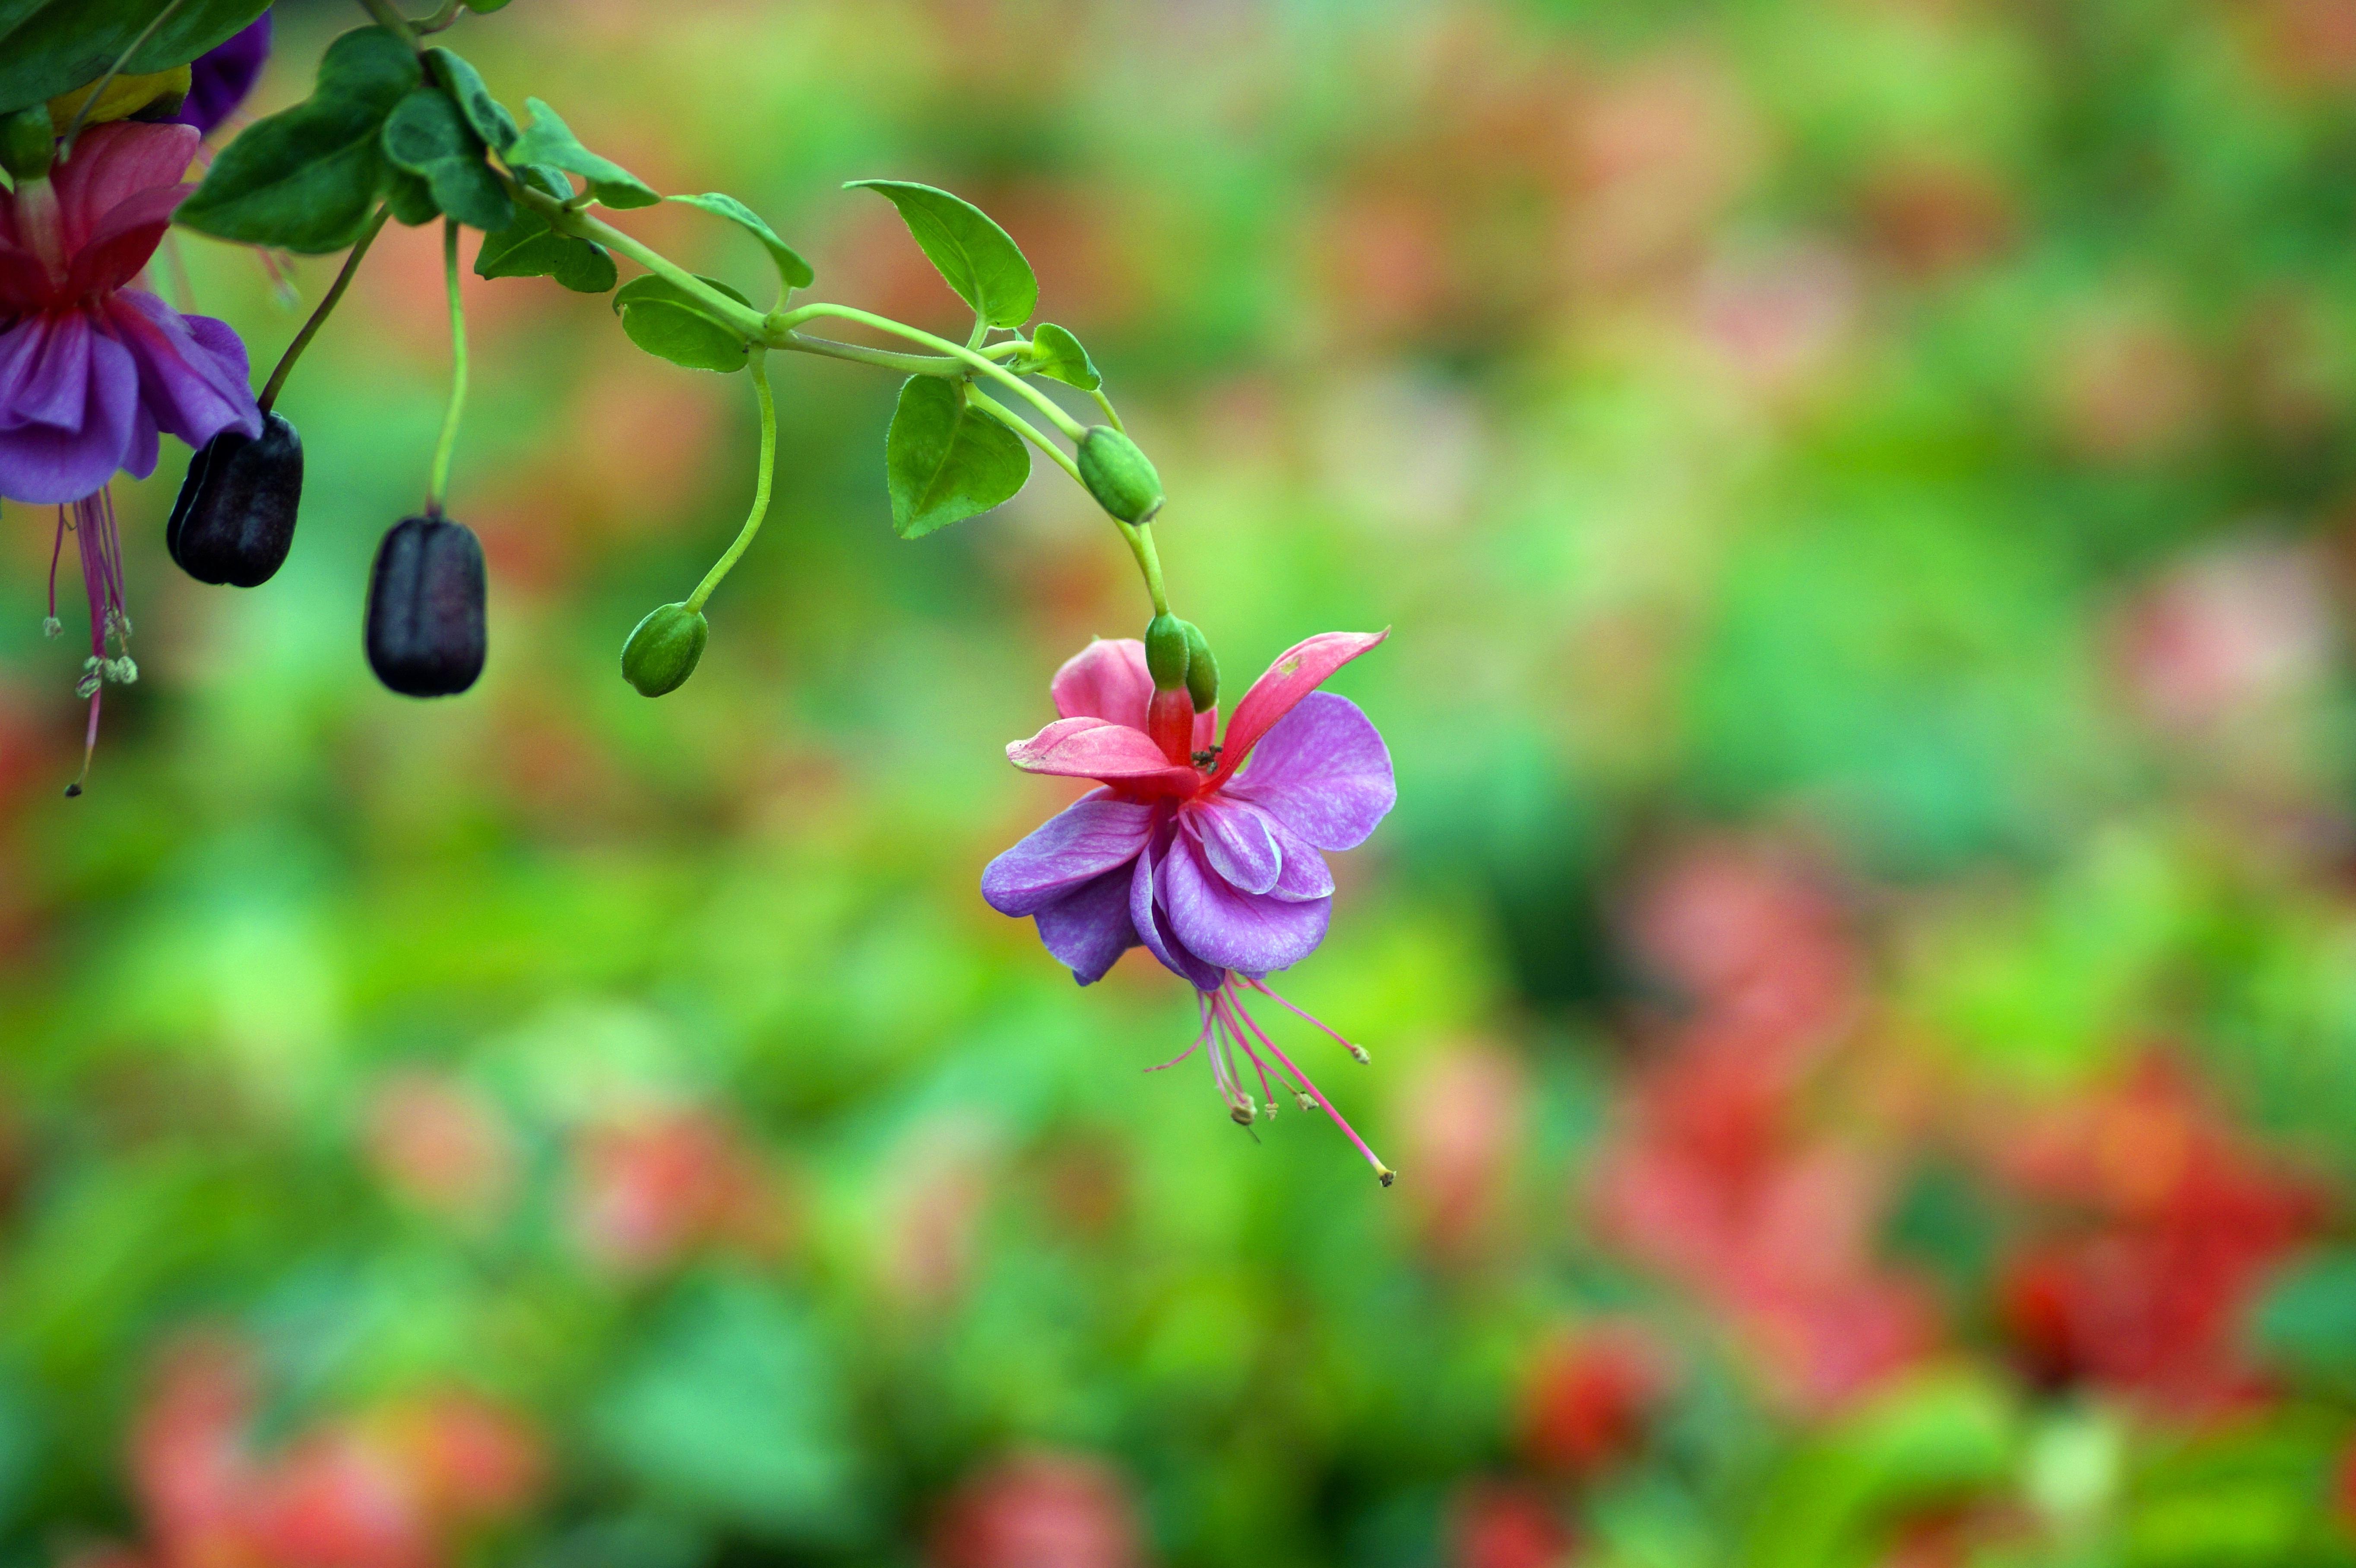
blossom, plant, flower, petal, food, produce, flora, greenhouse, plants, wildflower, flowers, earring, fuchsia, macro photography, flowering plant, land plant